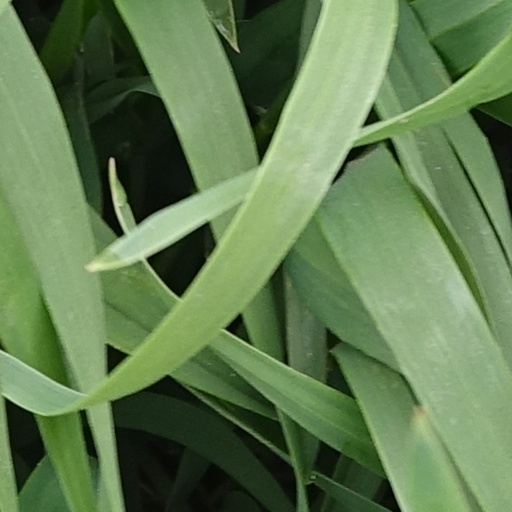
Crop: wheat